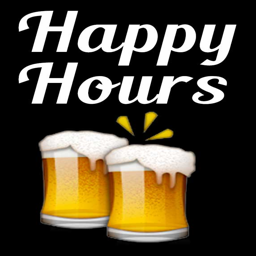
buy 2 get 1 free on brewed beer during happy hours at the monkeys